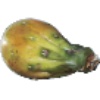
Label: cactus_fruit